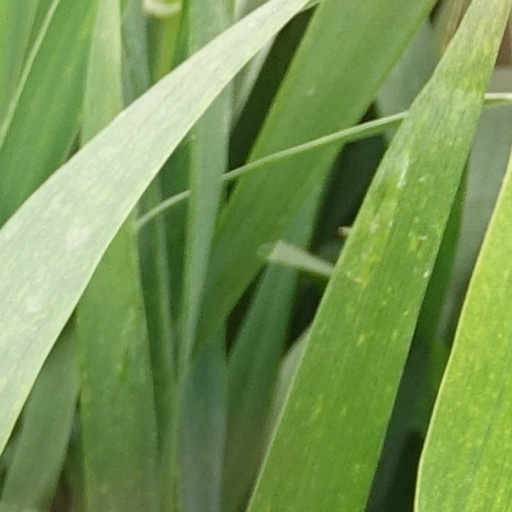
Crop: wheat